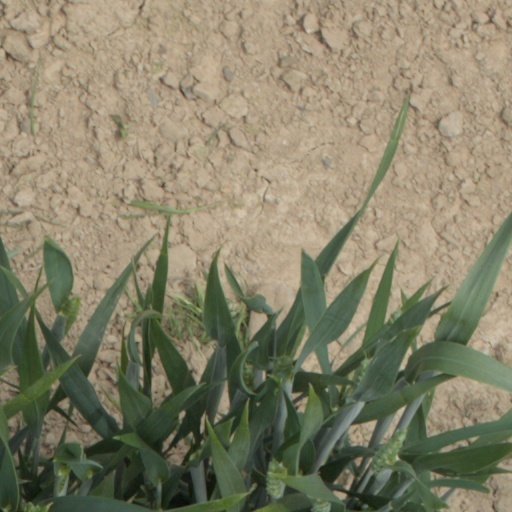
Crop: wheat